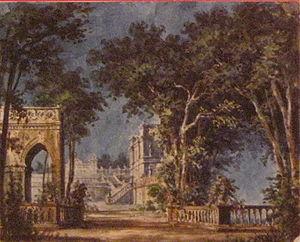
Le 12 mars 1857 est le 71ᵉ jour de l’année 1857 du calendrier grégorien. Il s’agit d’un jeudi.